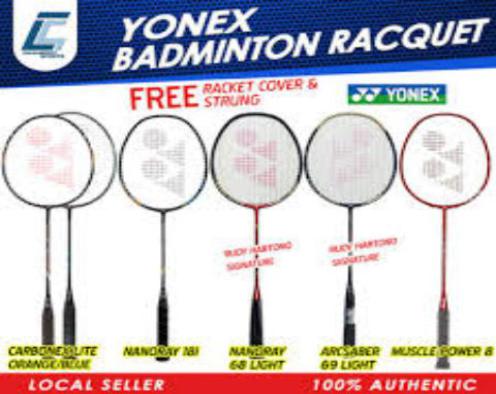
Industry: Sports